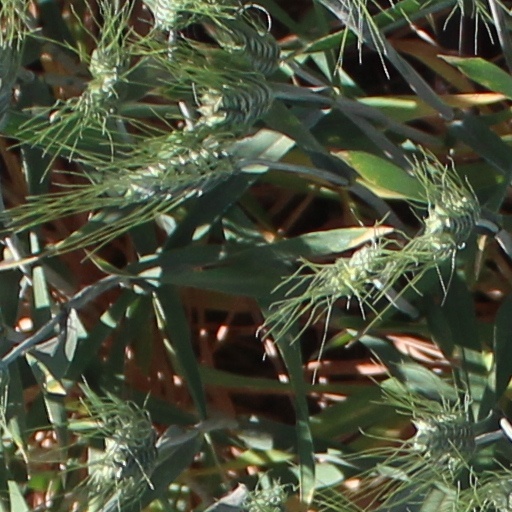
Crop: wheat